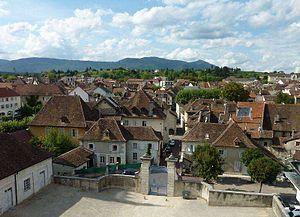
Vue sur les toits typiques de la ville. Photo prise depuis le palais épiscopal.
Belley est une commune française située dans le département de l'Ain, en région Auvergne-Rhône-Alpes.